Treaty of the Triple Alliance

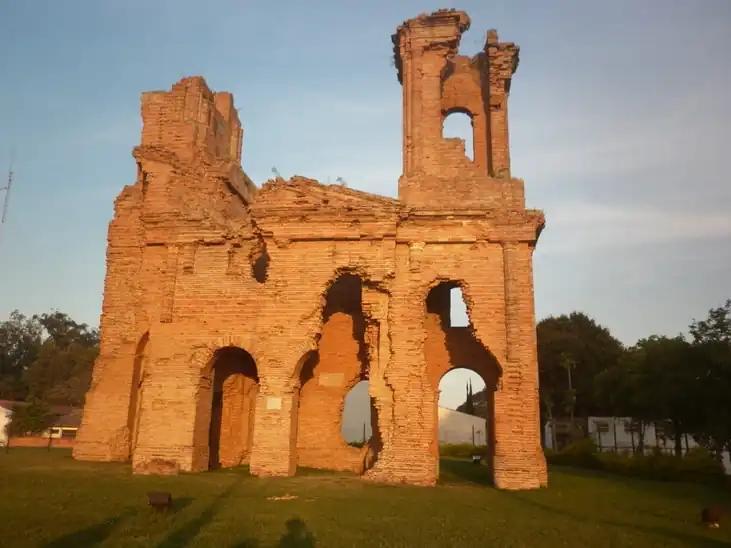
Ruins of Humaitá church. Today, nothing else remains of the formidable fortress, razed according to the Treaty.

The present Government of Paraguay being overthrown, the Allies will proceed to make the necessary arrangements with the authority constituted, to insure the free navigation of the Rivers Parana and Paraguay, in such manner that the regulations or laws of that Republic shall not obstruct, hinder nor burthen the transit and direct navigation of the merchantmen and vessels-of-war of the allied States proceeding to their respective territory, or to territory not belonging to Paraguay, and they will take suitable guarantees for the effectiveness of those arrangements on the base that those regulations of fluvial police, whether they be for those two rivers or likewise for the River Uruguay, shall be made by common accord between the allies and such other bordering States as shall, within the term to be agreed upon by the said allies, accept the invitation made to them.